Lecturer

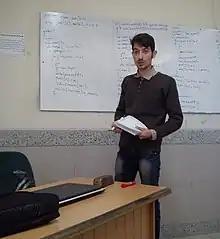
An Iranian young associate professor, teaching C language programming and microcontrollers in Mohajer Technical And Vocational College of Isfahan.

In France, the title "maître de conférences" ("lecture master") is a permanent position that covers research and teaching (and usually administrative responsibilities). It is the lower of the two permanent faculty ranks (the other being "professeur des universités" or "university professor"). The title of "lecteur" is used for teachers of foreign languages with no research responsibilities.